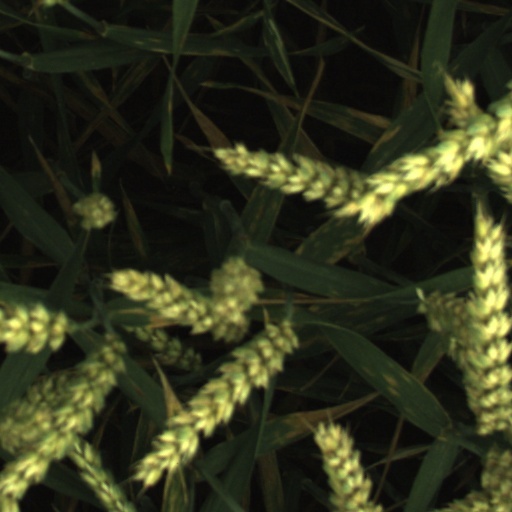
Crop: wheat